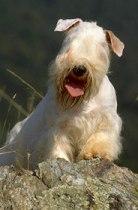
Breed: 211-n000058-Sealyham_terrier